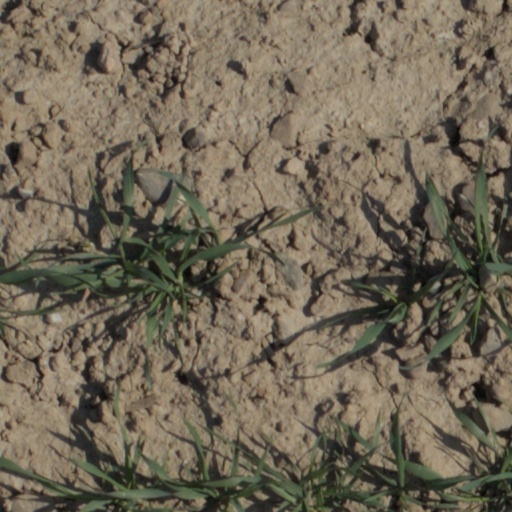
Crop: wheat